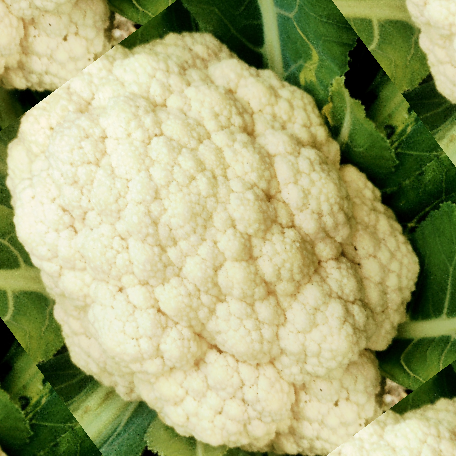
Label: Disease Free